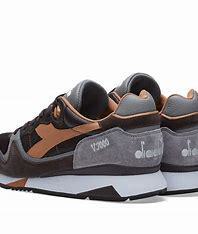
Brand: Diadora
Model: V7000